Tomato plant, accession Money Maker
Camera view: vertical (180 deg); turntable rotation: 60 degrees
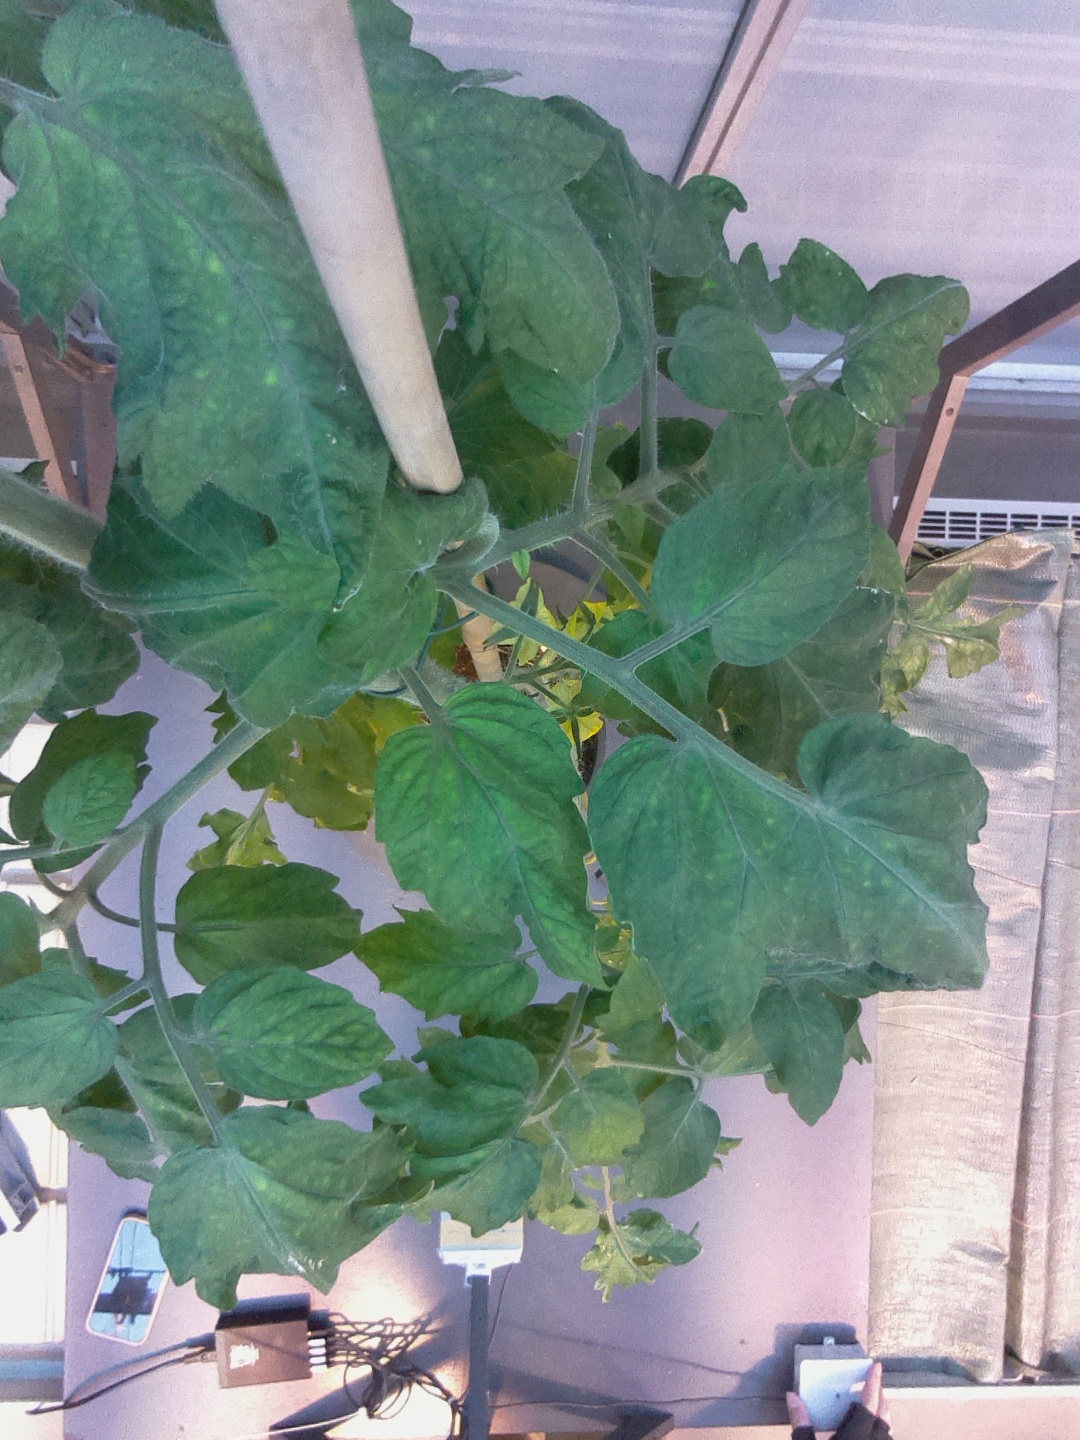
BBCH growth stage 68: Full flowering, 80%-90% of flowers open, more petals falling